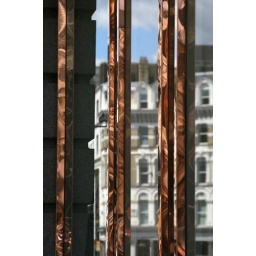
Some fancy window struts in a building on Fleet Street. Ref: D385-036